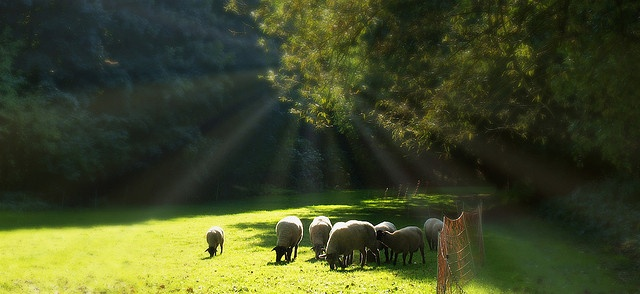
A herd of sheep grazing on a lush green hill side under rays of sunlight.
A herd of sheep gather together to eat green grass.
A heard of sheep are grazing on the green grass.
A group of sheep gather along a fence in a grassy field.
A herd of sheep eating grass in a pasture.